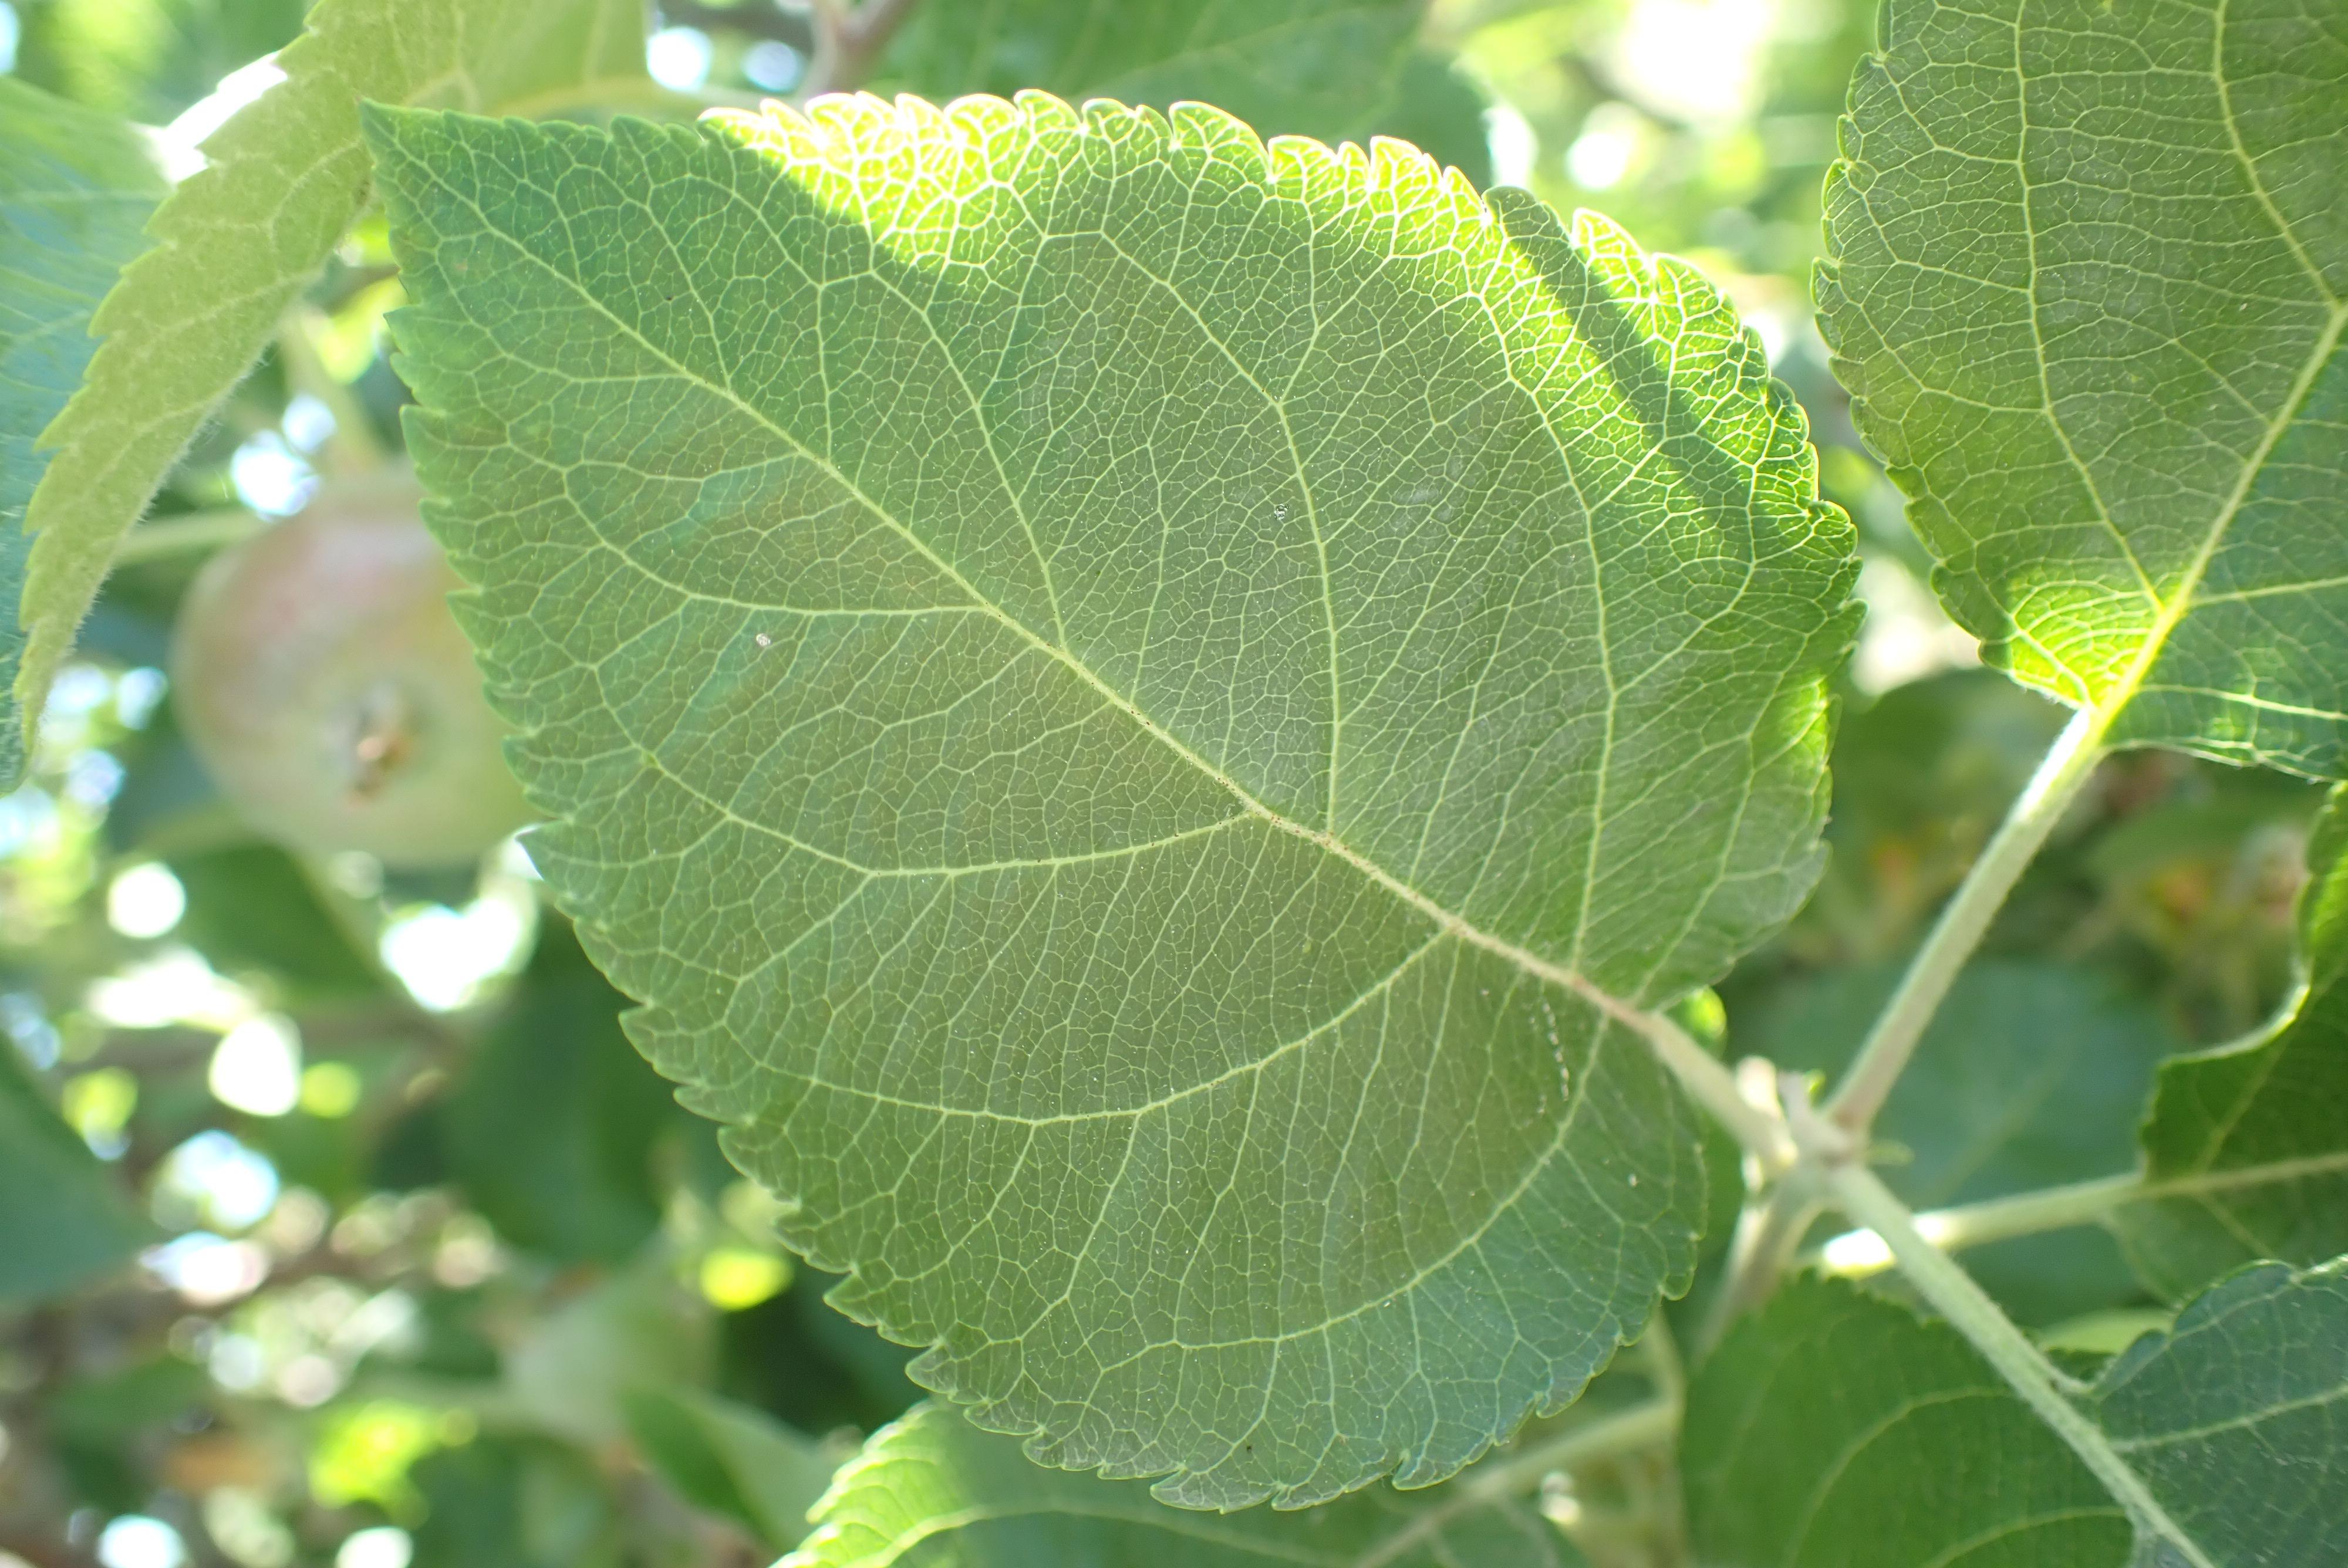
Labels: healthy